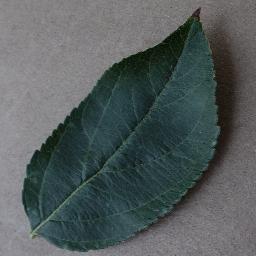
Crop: apple
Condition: healthy